Kishalay Bhattacharjee

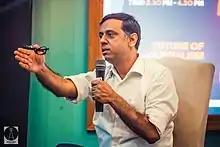
Kishalay Bhattacharjee in 2018.

He is currently working as a Professor and Dean of the Jindal School of Journalism and Communication, O.P. Jindal Global University.